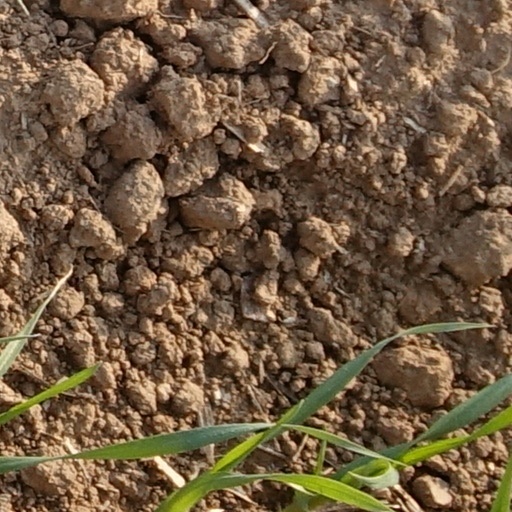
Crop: wheat